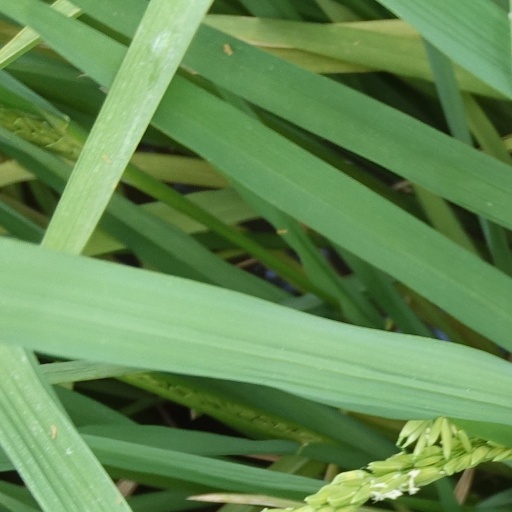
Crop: rice